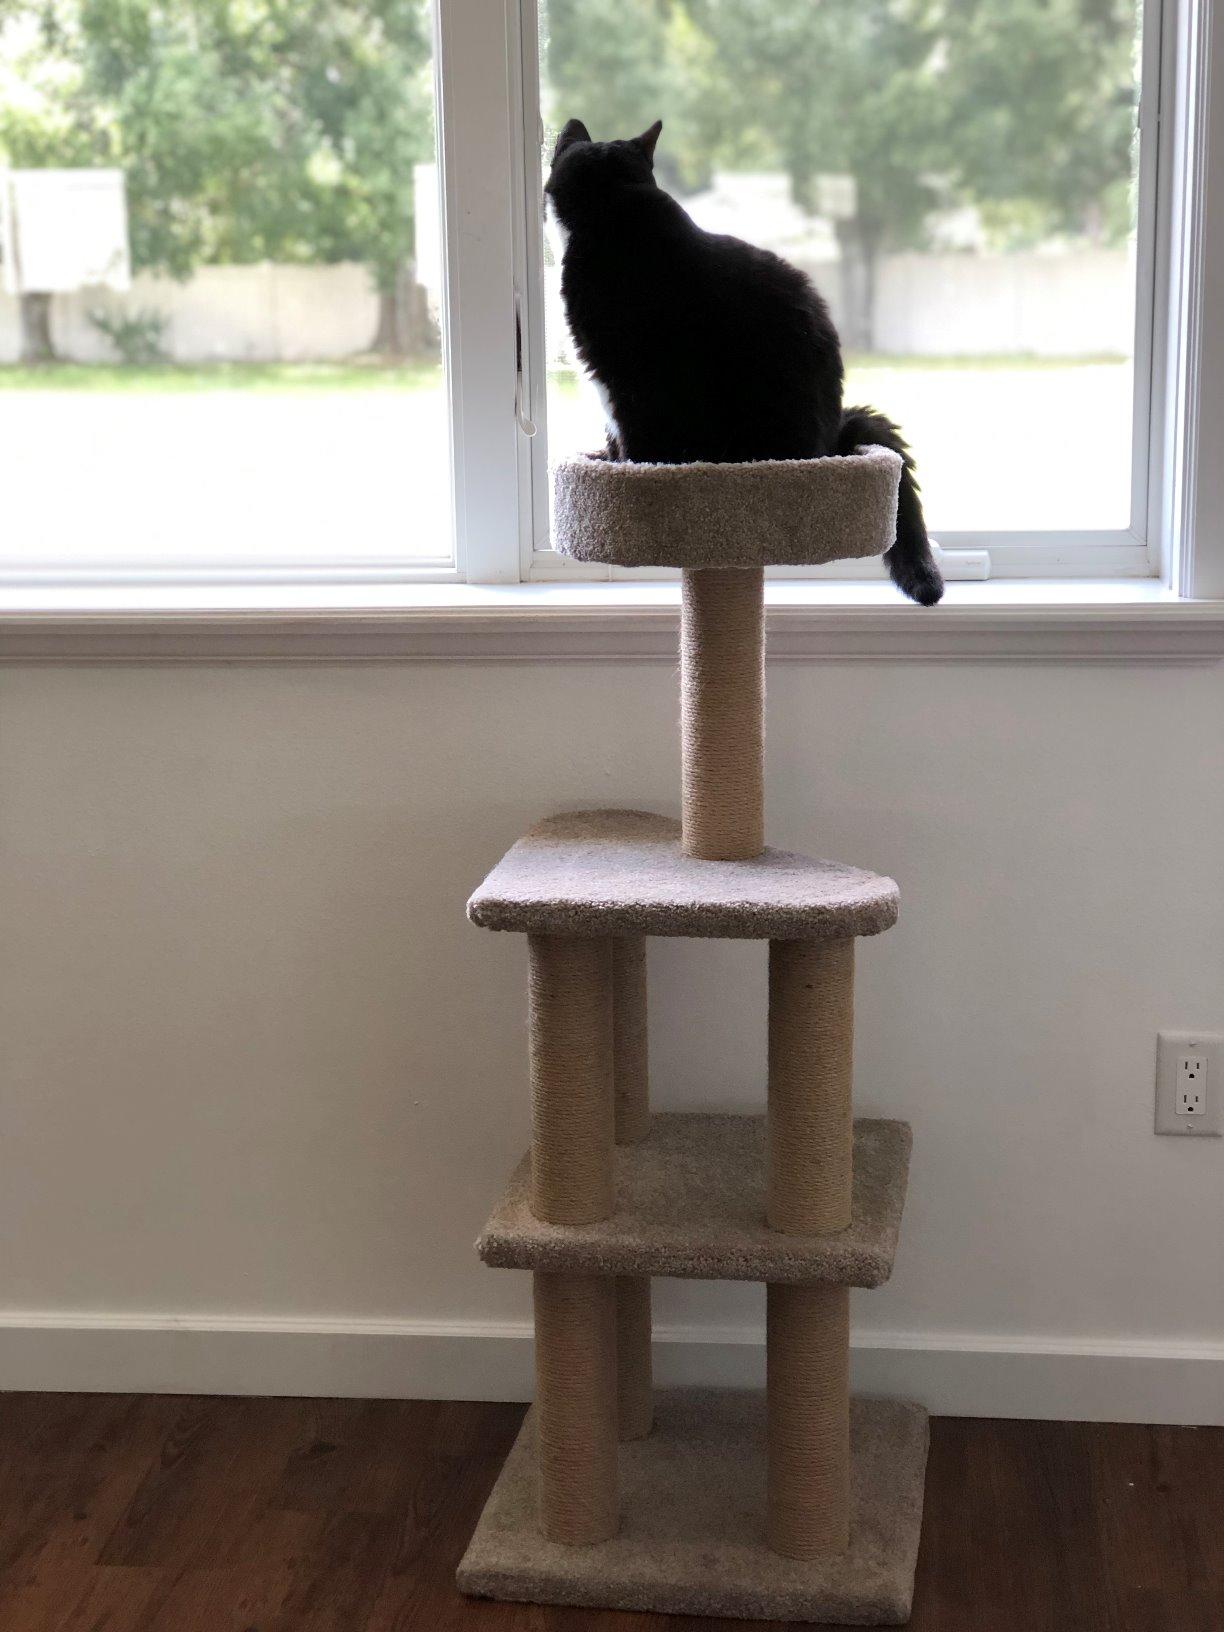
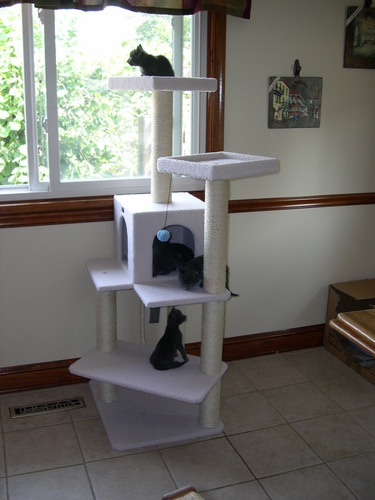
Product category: items_cat tree
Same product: no